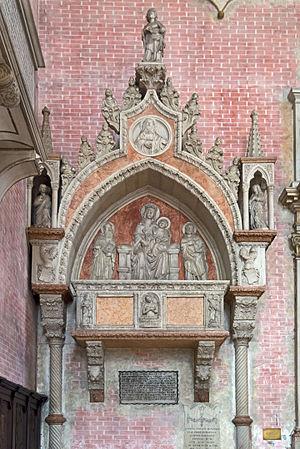
La basilique des Saints Jean et Paul est l'un des édifices médiévaux religieux les plus imposants de Venise. Il fait figure de Panthéon de la Sérénissime en raison du grand nombre de doges et d’autres personnages importants qui y furent enterrés à partir du XIIIᵉ siècle. L’église est située sur le campo du même nom dans le sestiere de Castello.